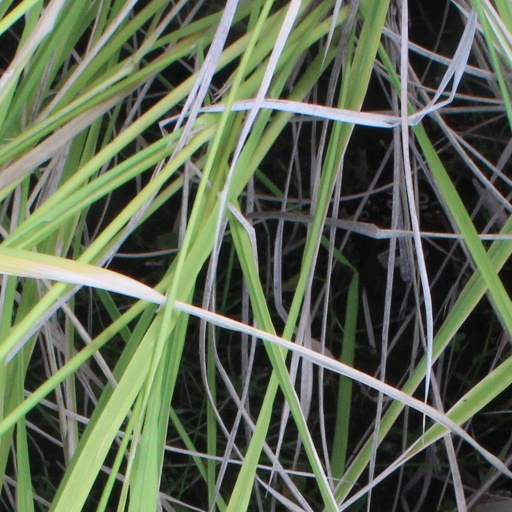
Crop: rice